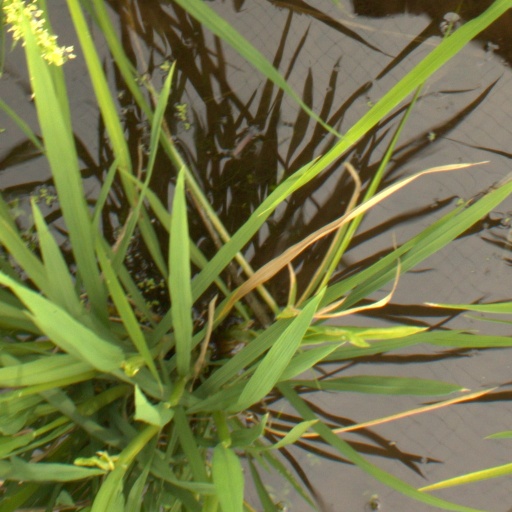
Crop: rice